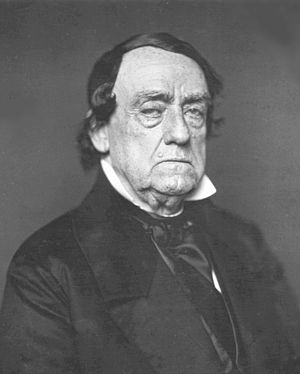
USA's udenrigsministre / Liste over USA's udenrigsministre
Lewis Cass
USA's udenrigsminister er et føderalt embede under USA's regering. Udenrigsministeren er en del af præsidentens kabinet, og det er også præsidenten der udpeger udenrigsministeren efter sin egen indsættelse. Den officielle titel på udenrigsministeren er U.S. Secretary of State.